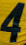
Number: 4